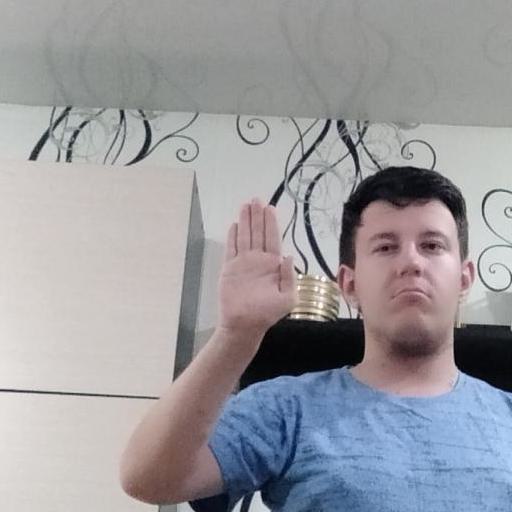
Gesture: stop